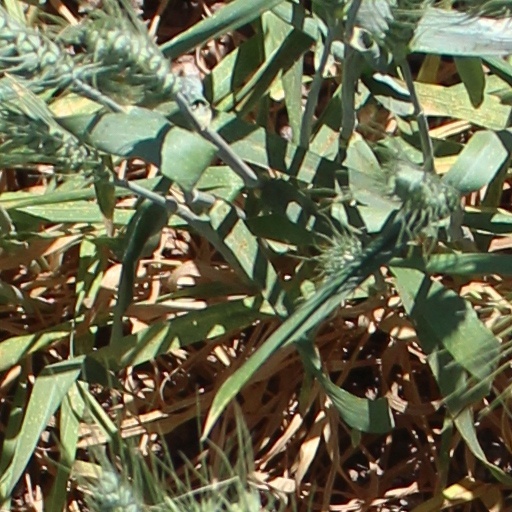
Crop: wheat